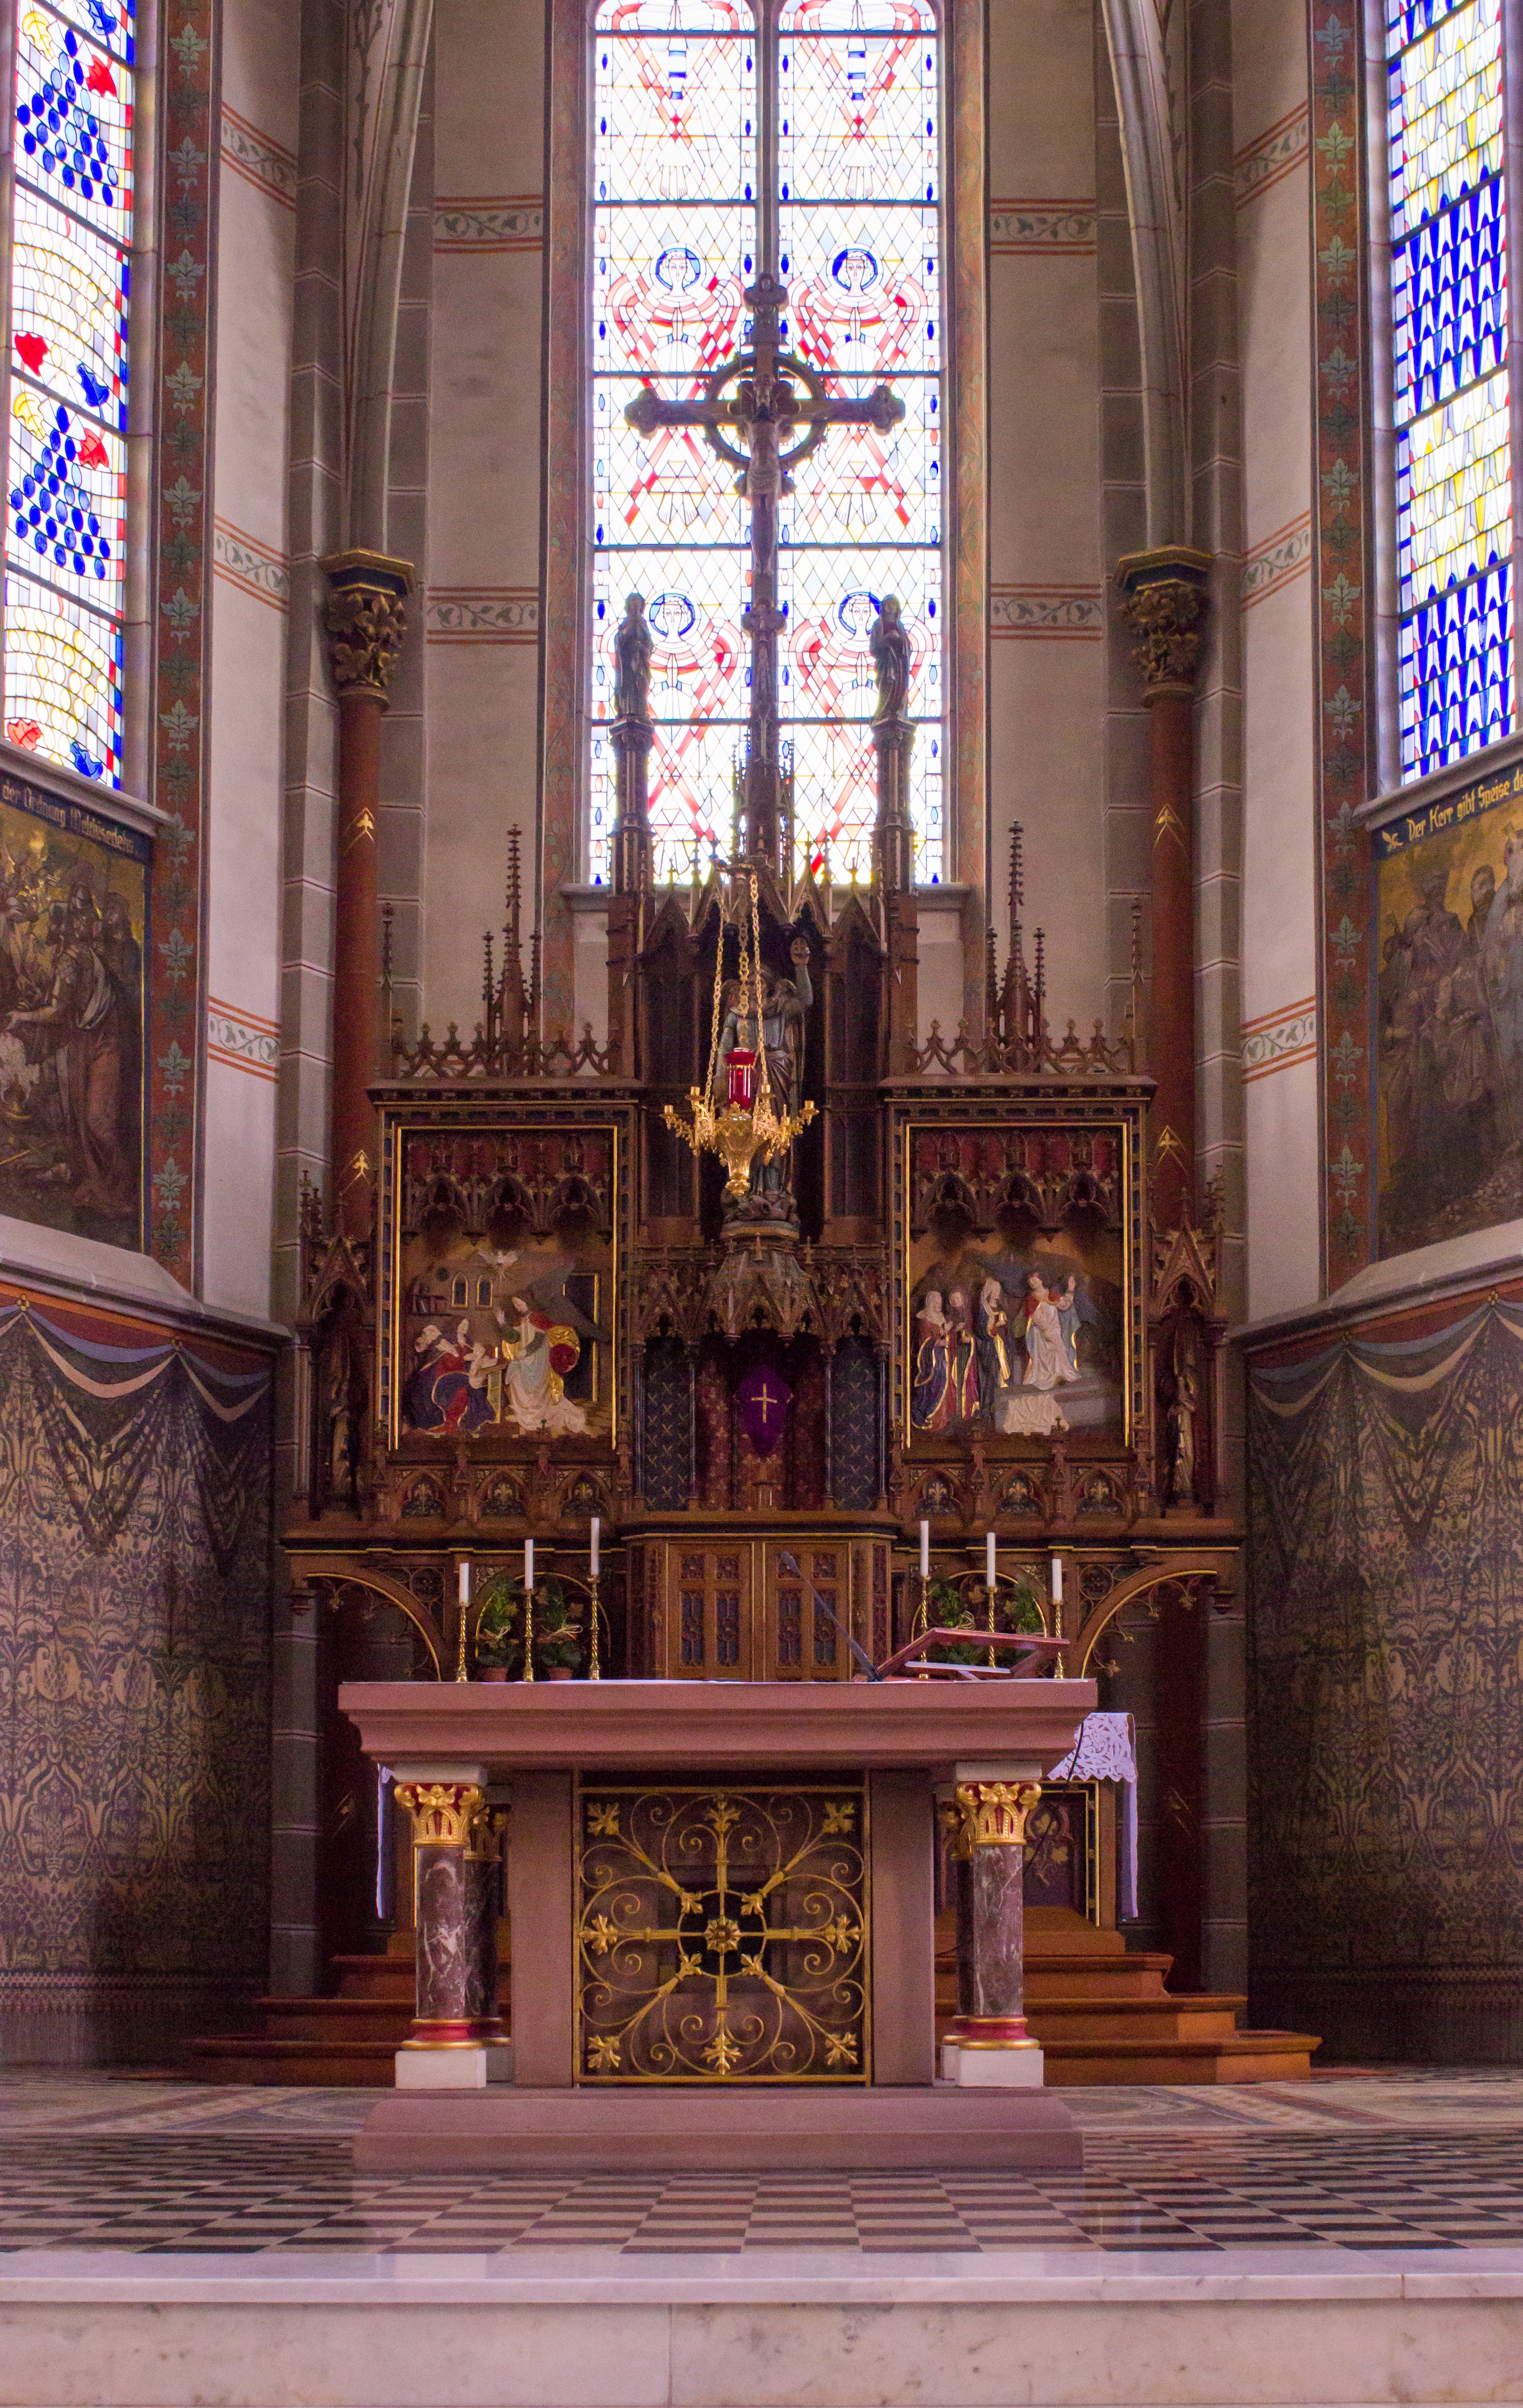
architecture, window, building, church, cathedral, chapel, place of worship, altar, vault, basilica, columnar, church window